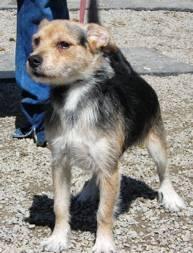
dog